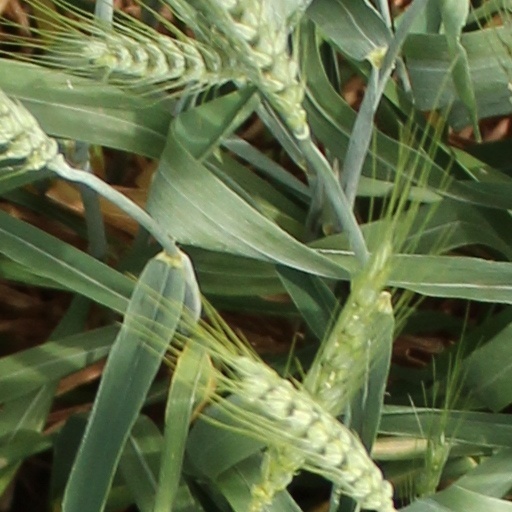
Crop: wheat